Paul Mactire

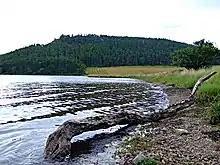
Looking towards Dun Creich.

Sometime before 1630, Sir Robert Gordon of Gordonstoun wrote an historical account which mentioned Paul. Gordons wrote that the ruinous fortress of Dun Creich was built by Paul, who possessed the lands of Creich. Gordonstoun stated that Paul built the fortress with a hard mortar which could not be identified even at the time of his writing, in the 17th century. Gordonstoun stated that, while Paul built the fortress, he heard of the news of the killing of his only son in Caithness. At the time of his death, Paul's son had been in the company of an outlaw named "Murthow Raewick". Upon learning of his son's death, Paul ceased the building of Dun Creich. Gordonstoun also noted that there were many things 'fabulously reported among the vulgar people' that he did not relate to. John Jamieson, writing in the early 19th century, stated that this account of the construction of Dun Creich should not be taken seriously. Jamieson proposed that this tradition may be the earliest one to attempt to explain its construction, and that the "hard mortar" supposedly used by Paul, was an attempt to explain a vitrified fort. Jamieson proposed that the memory of Paul in the area, may have led the locals to connect him to the fortress, and attempt to explain its unfinished state.